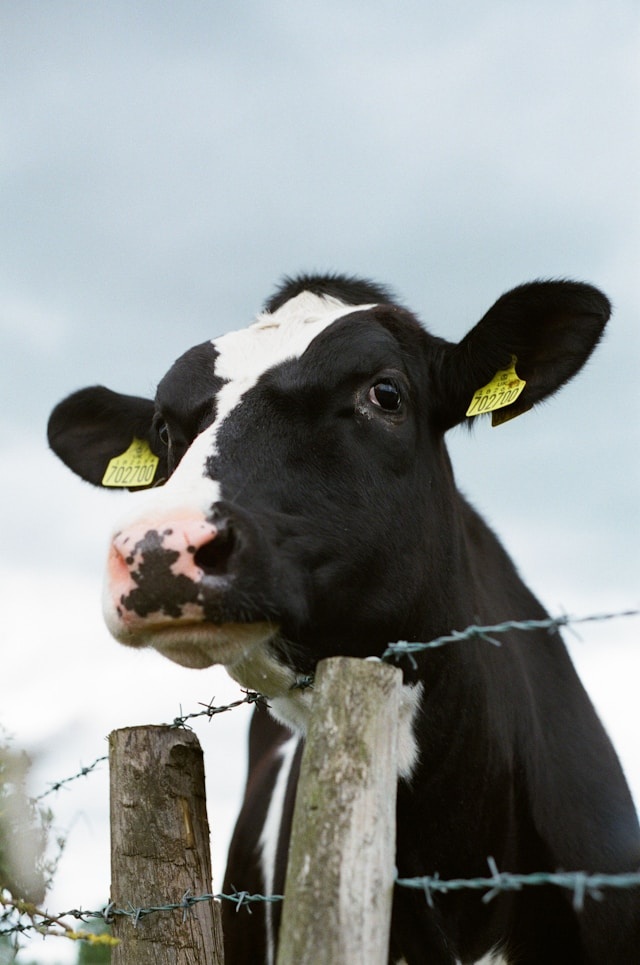
Ng’ombe huyu ana alama iliyoandikwa kwenye hereni za manjano zilizowekwa masikioni mwake. Kwenye mdomo wake kuna rangi tofauti, huku sehemu ya kando ikiwa na rangi nyeusi. Mbele yake kuna uzio wa waya